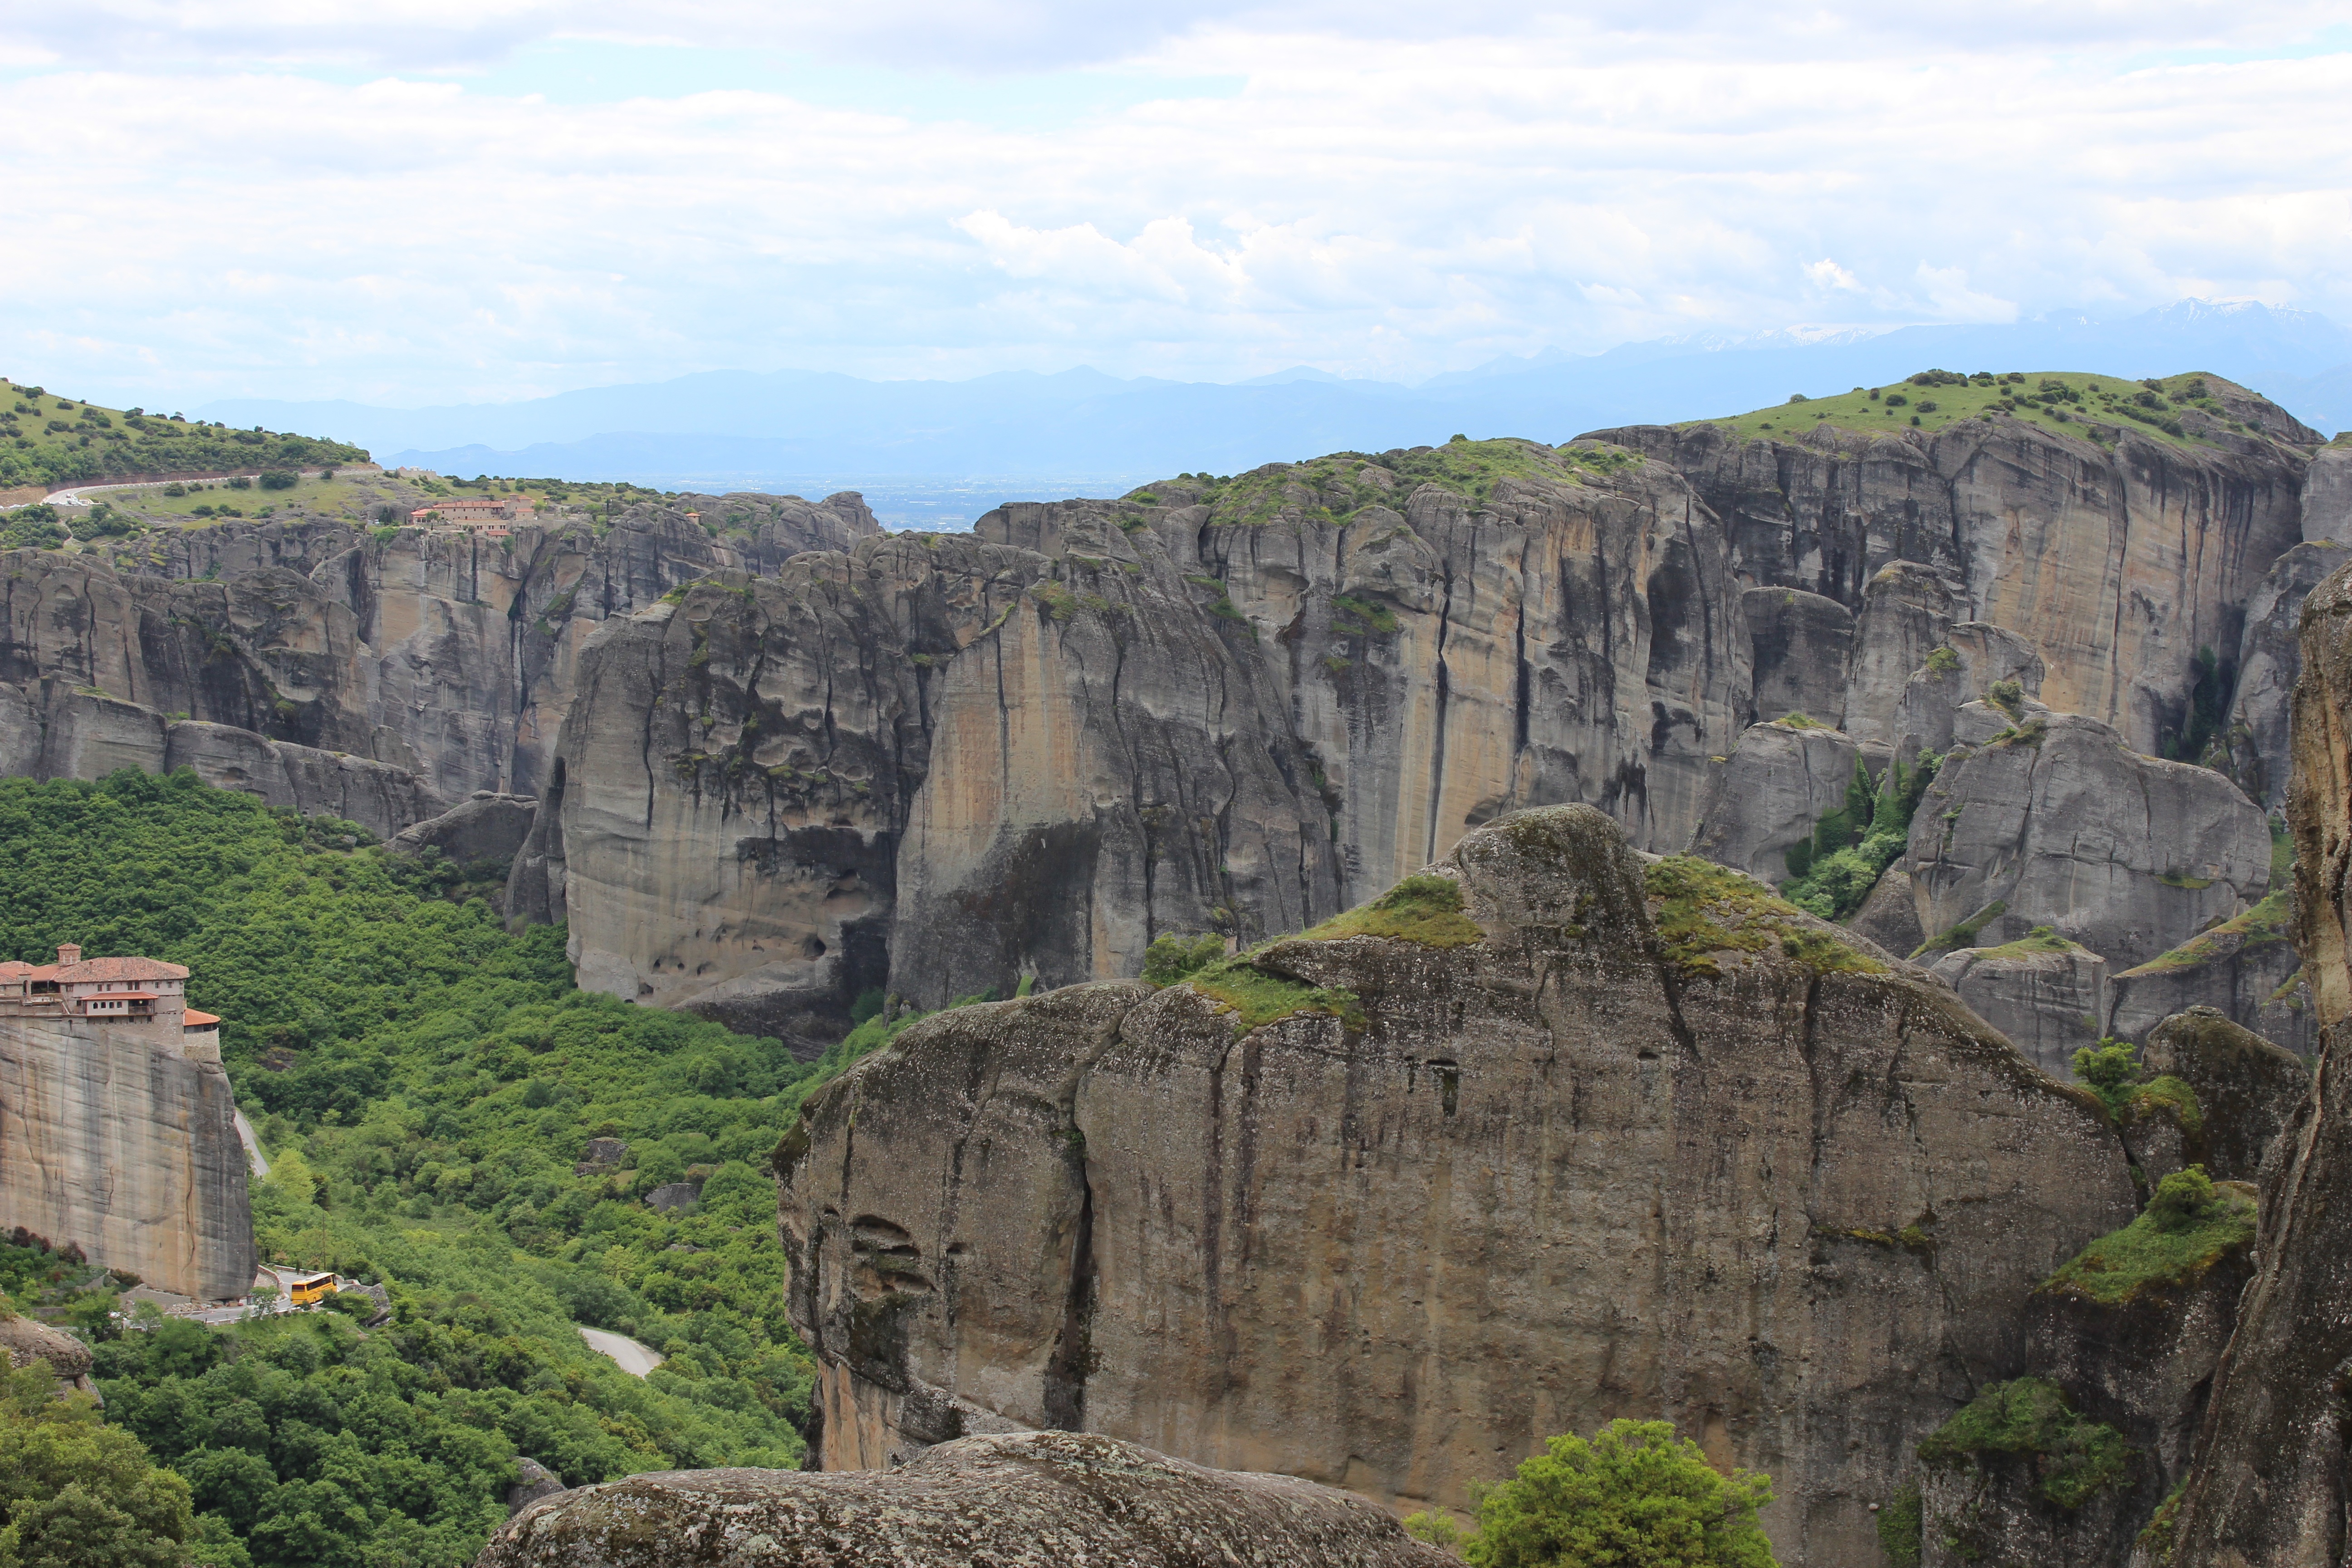
landscape, rock, building, valley, formation, cliff, arch, religion, canyon, terrain, rocks, geology, mountains, badlands, monastery, plateau, greece, wadi, landform, meteora, ancient history